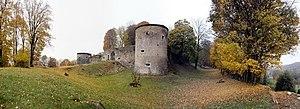
Château lafauche en Automne 2009
Le château de Lafauche est un ancien château fort situé sur la commune de Lafauche dans la Haute-Marne, à 40 km de Chaumont, préfecture du département. Construit au sommet d'une colline, il était très vaste, bien fortifié, ceint d'un mur de 1,5 mètre d'épaisseur et flanqué de dix-huit tours.